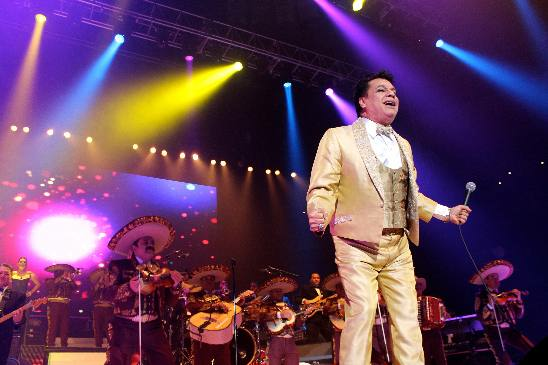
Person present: Yes